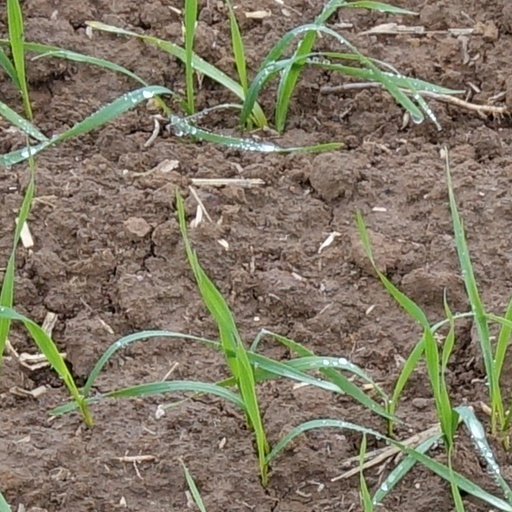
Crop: wheat